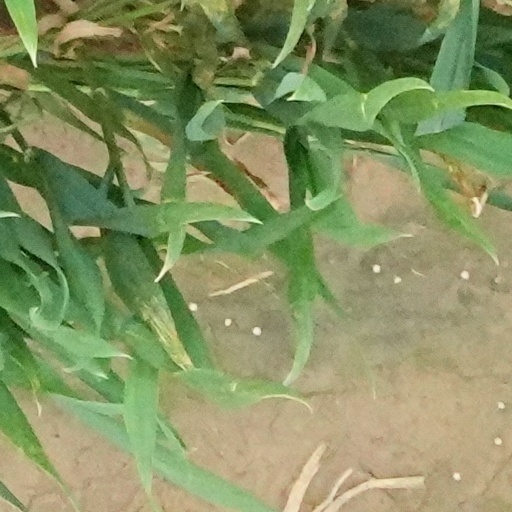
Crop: wheat